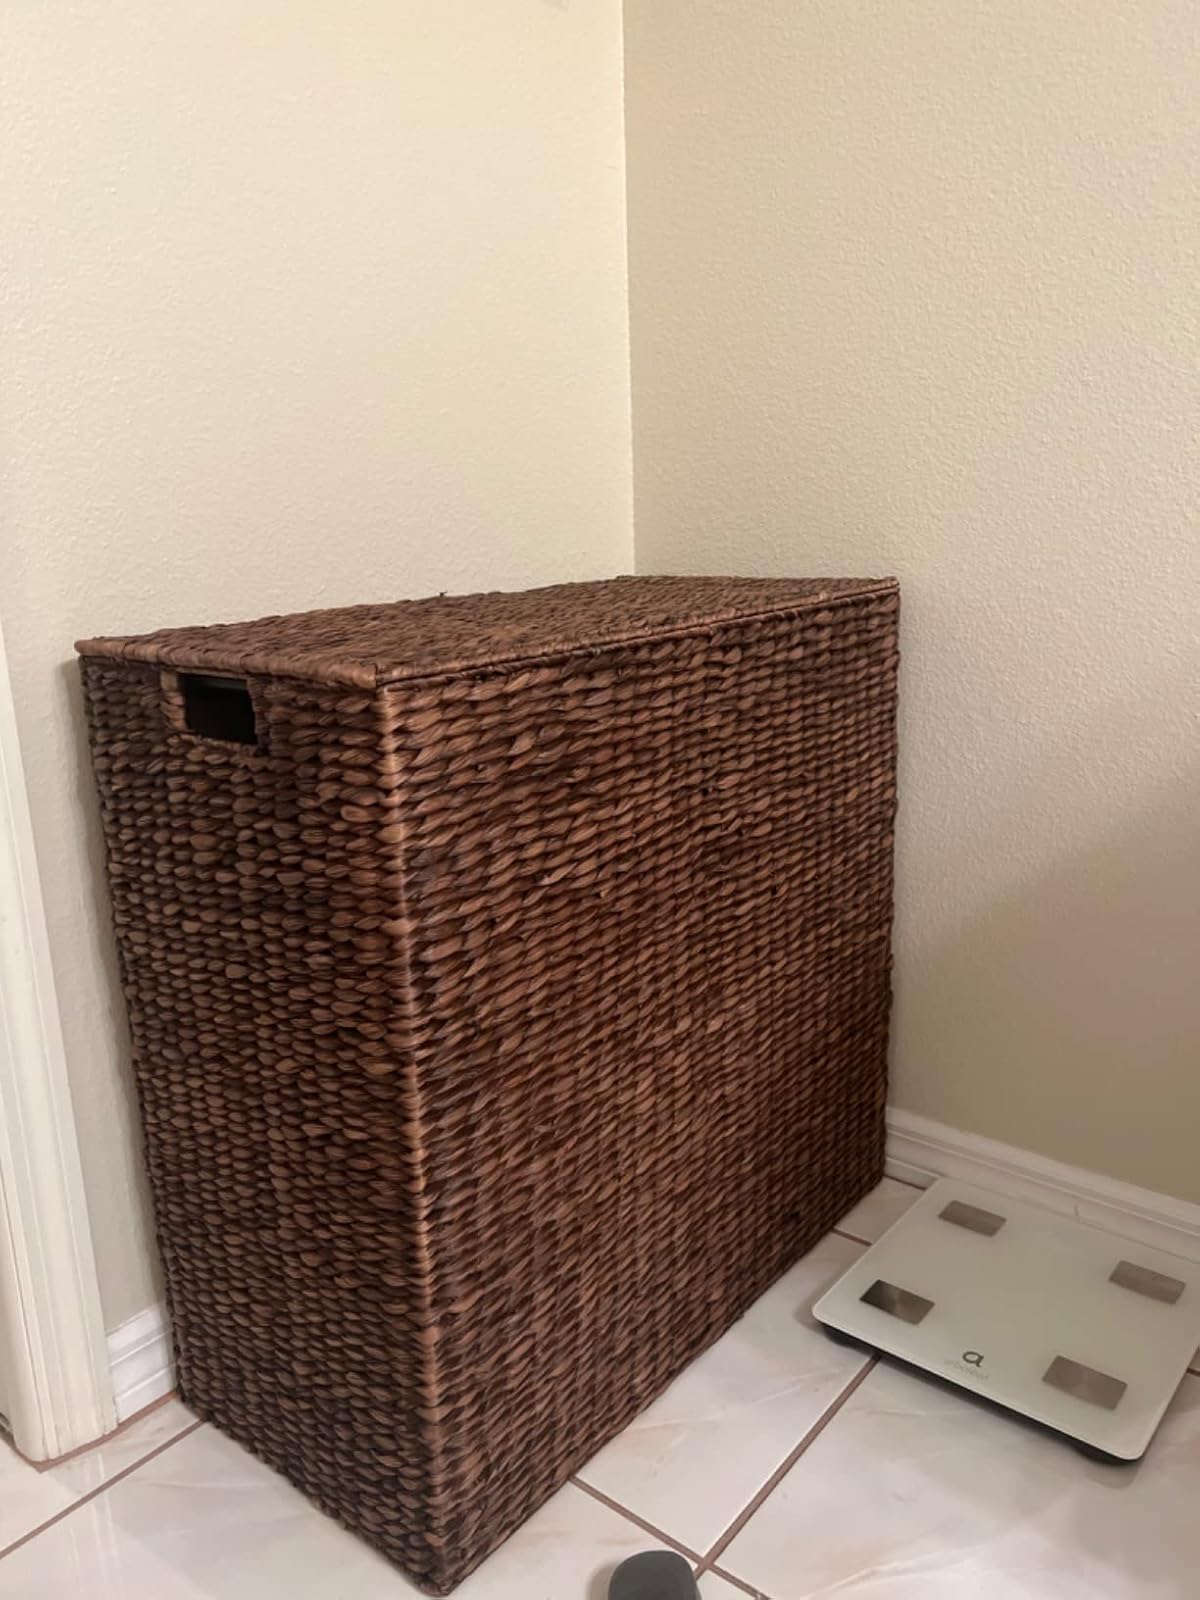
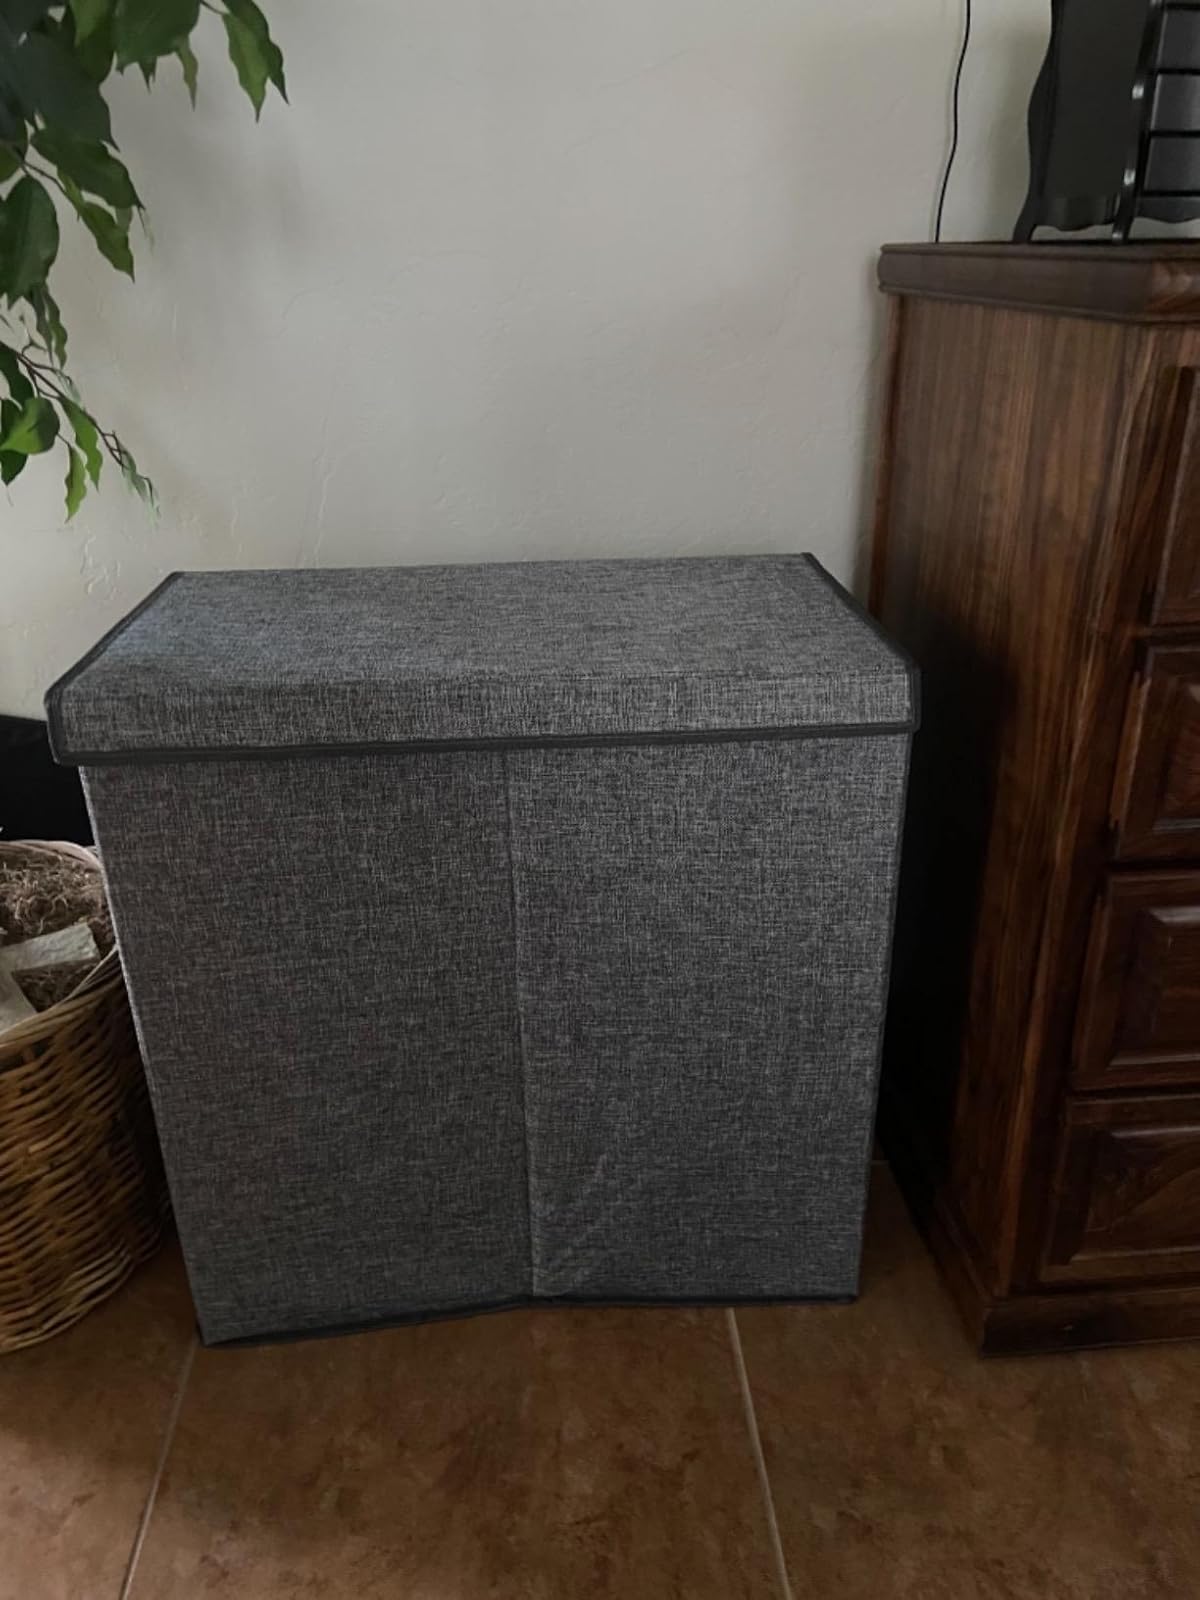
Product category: items_hamper
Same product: no